NXP Semiconductors

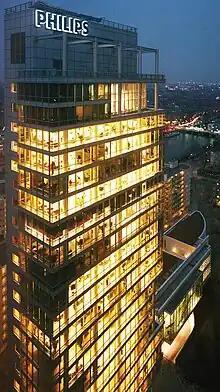
NXP was spun-off by Philips

In December 2005, Philips announced its intention to divest Philips Semiconductors into an independent legal entity. In September 2006, Philips completed the sale of an 80.1% stake in Philips Semiconductors to a consortium of private equity investors consisting of KKR, Bain Capital, Silver Lake Partners, Apax Partners and AlpInvest Partners. The new company name NXP (from Next eXPerience) was announced on August 31, 2006, and the company was officially launched during the Internationale Funkausstellung (IFA) consumer electronics show in Berlin. The newly independent NXP was ranked as one of the world's top 10 semiconductor companies.